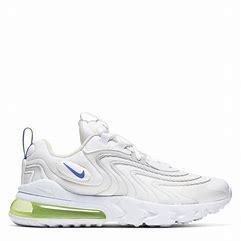
Brand: Nike
Model: Air Max 270 React ENG